Angle of attack

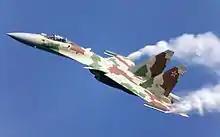
Su-27M / Su-35 at high angle of attack

Some military aircraft are able to achieve controlled flight at very high angles of attack, but at the cost of massive induced drag. This provides the aircraft with great agility. A famous example is Pugachev's Cobra. Although the aircraft experiences high angles of attack throughout the maneuver, the aircraft is not capable of either aerodynamic directional control or maintaining level flight until the maneuver ends. The Cobra is an example of supermaneuvering as the aircraft's wings are well beyond the critical angle of attack for most of the maneuver.